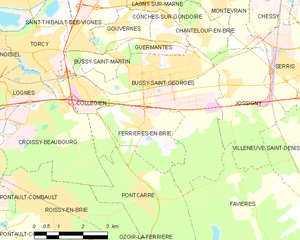
Carte des communes françaises Bussy-Saint-Georges